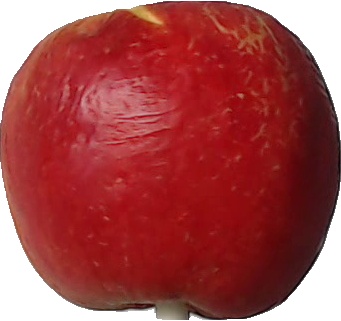
Label: apple_red_yellow_1